Sansanding

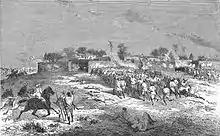
Ahmadu Tall, faama of Segou attacking Sansanding.

In the 1820s, border clashes between the Massina Empire and the Bamana of Segou cut the city of Djenne off from some of its southern trade routes, further cementing Sansanding's status as the preeminent trade town of the region. Umar Tall's conquest of the region and the ensuing instability damaged its prosperity however, and re-oriented trade routes away from the Niger towards an east-west axis.